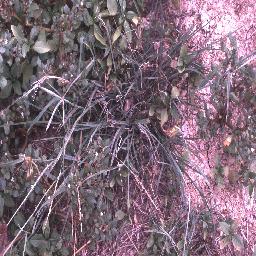
Label: negative